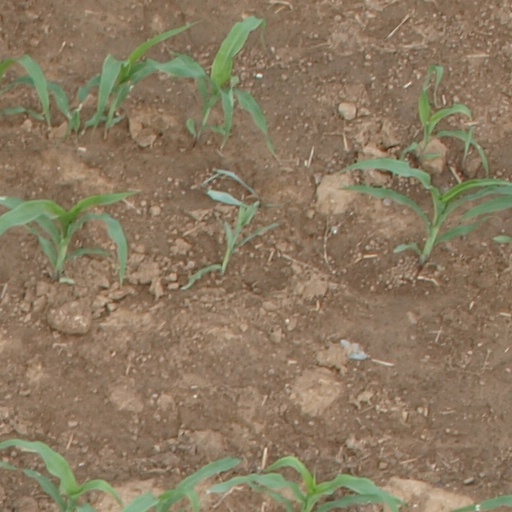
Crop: maize; corn